Seven Sisters (Moscow)

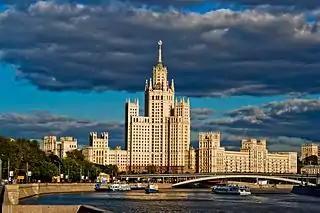
Kotelnicheskaya Embankment Building

This 172-meter, 27-story building was built between 1948 and 1953 and overseen by V. G. Gelfreih and A. B. Minkus. Currently, it houses the offices for the Ministry of Foreign Affairs for the Russian Federation. The Ministry is covered by a light external stone wall with projecting pilasters and pylons. Its interior is splendidly decorated with stones and metals. According to the 1982 biography of Minkus, draft plans were first drawn up in 1946 and ranged from 9 to 40 stories. In 1947 two designs were proposed: one used layered setbacks while the other called for a more streamlined construction which culminated into a blunt rectangular top. The second proposal was accepted but as the Ministry's completion neared, a metal spire, dyed to match the building's exterior (and presumably ordered by Joseph Stalin), was hastily added to tower's roof, assimilating its silhouette with those of the other Sisters.